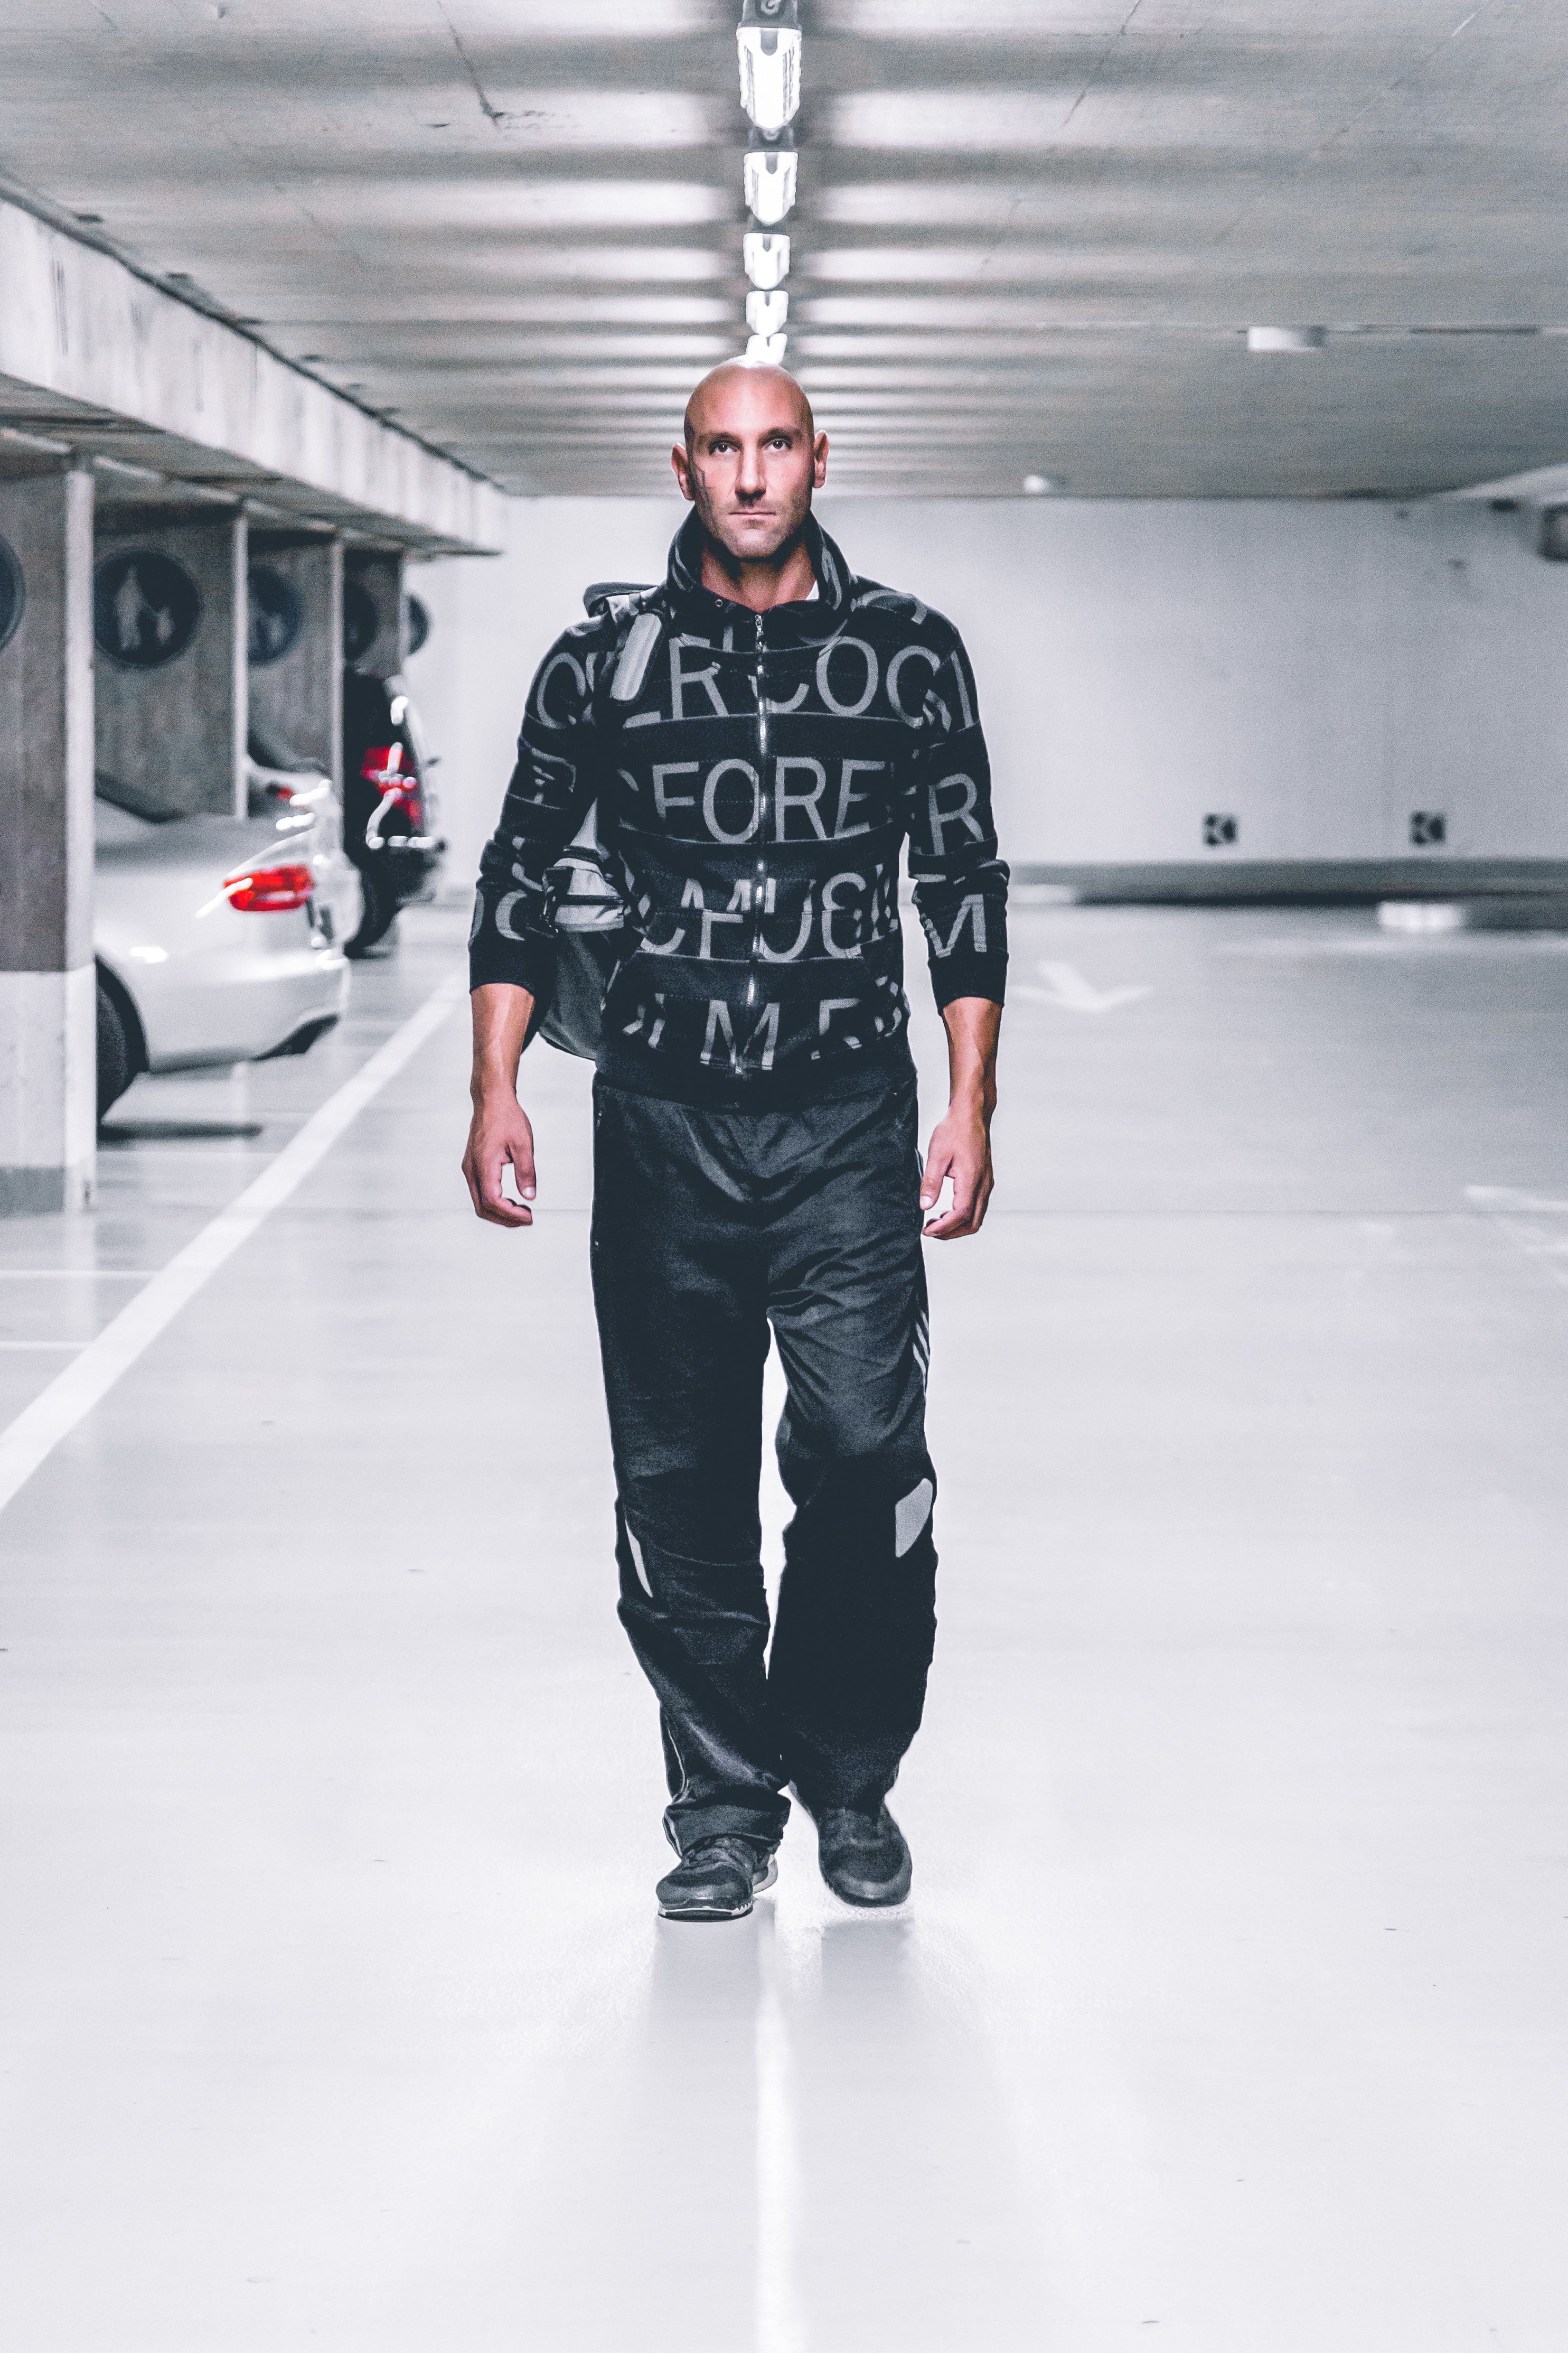
fashion, runway, fashion show, standing, fashion design, human, denim, jeans, cool, t shirt, textile, sportswear, outerwear, trousers, photography, street fashion, fashion model, winter, shoe, style, model, jacket